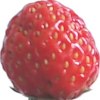
Label: strawberry